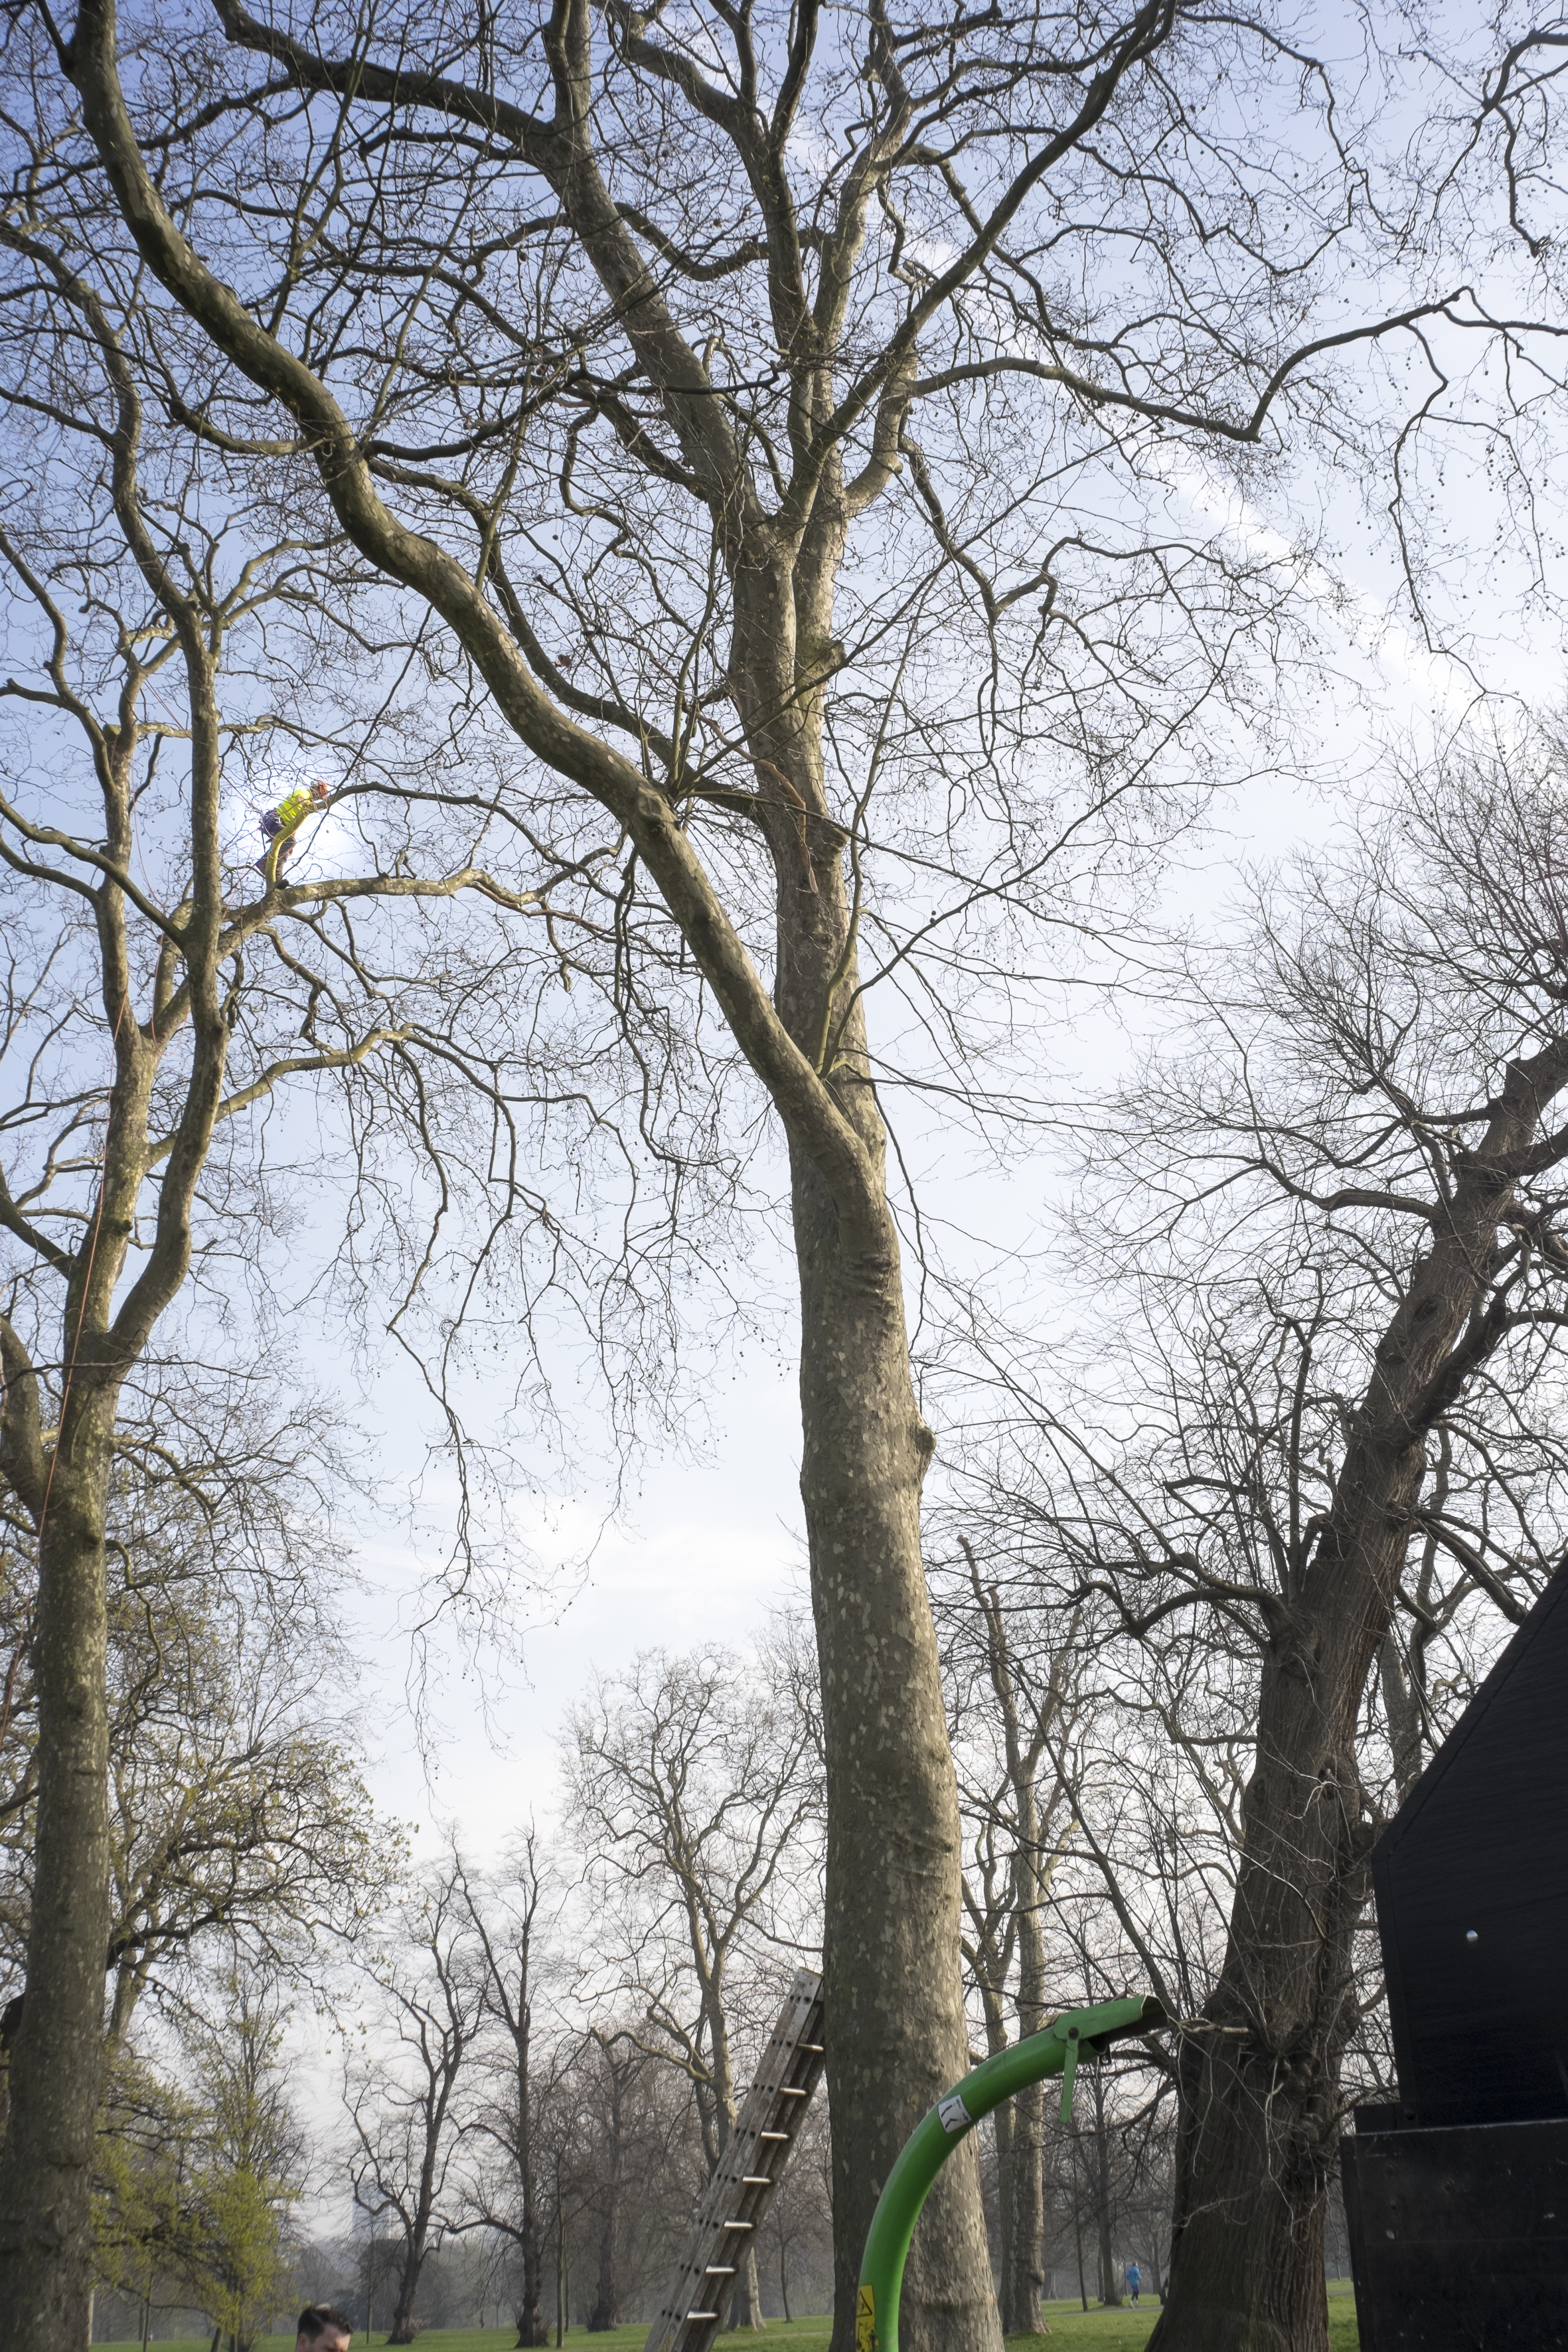
tree, nature, branch, blossom, winter, plant, street, sunlight, leaf, flower, urban, travel, fujifilm, spring, autumn, season, uk, england, london, fuji, woodland, fujixt1, fujix, atmospheric phenomenon, woody plant